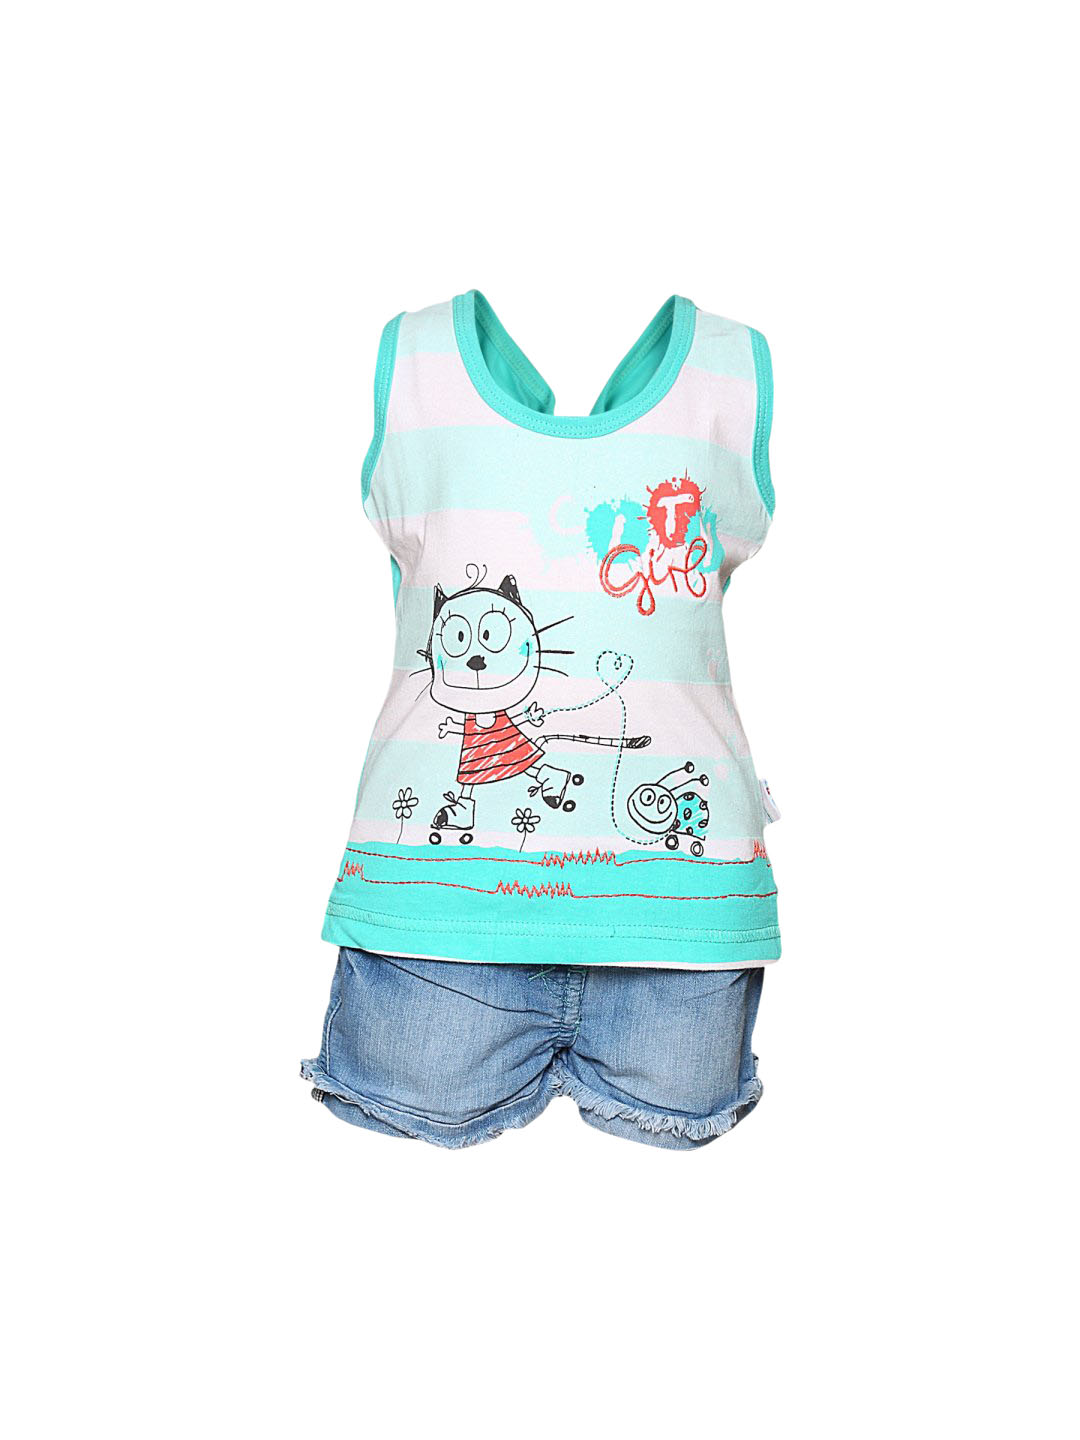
Gini and Jony Girl's Venice Green Blue Kidswear
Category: Apparel / Topwear / Tops
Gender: Women
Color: Green
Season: Summer 2011
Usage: Casual